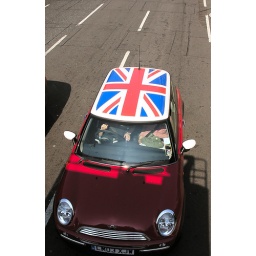
An amazing coincidence, to see this little car as we were riding around in our double-decker bus tour.